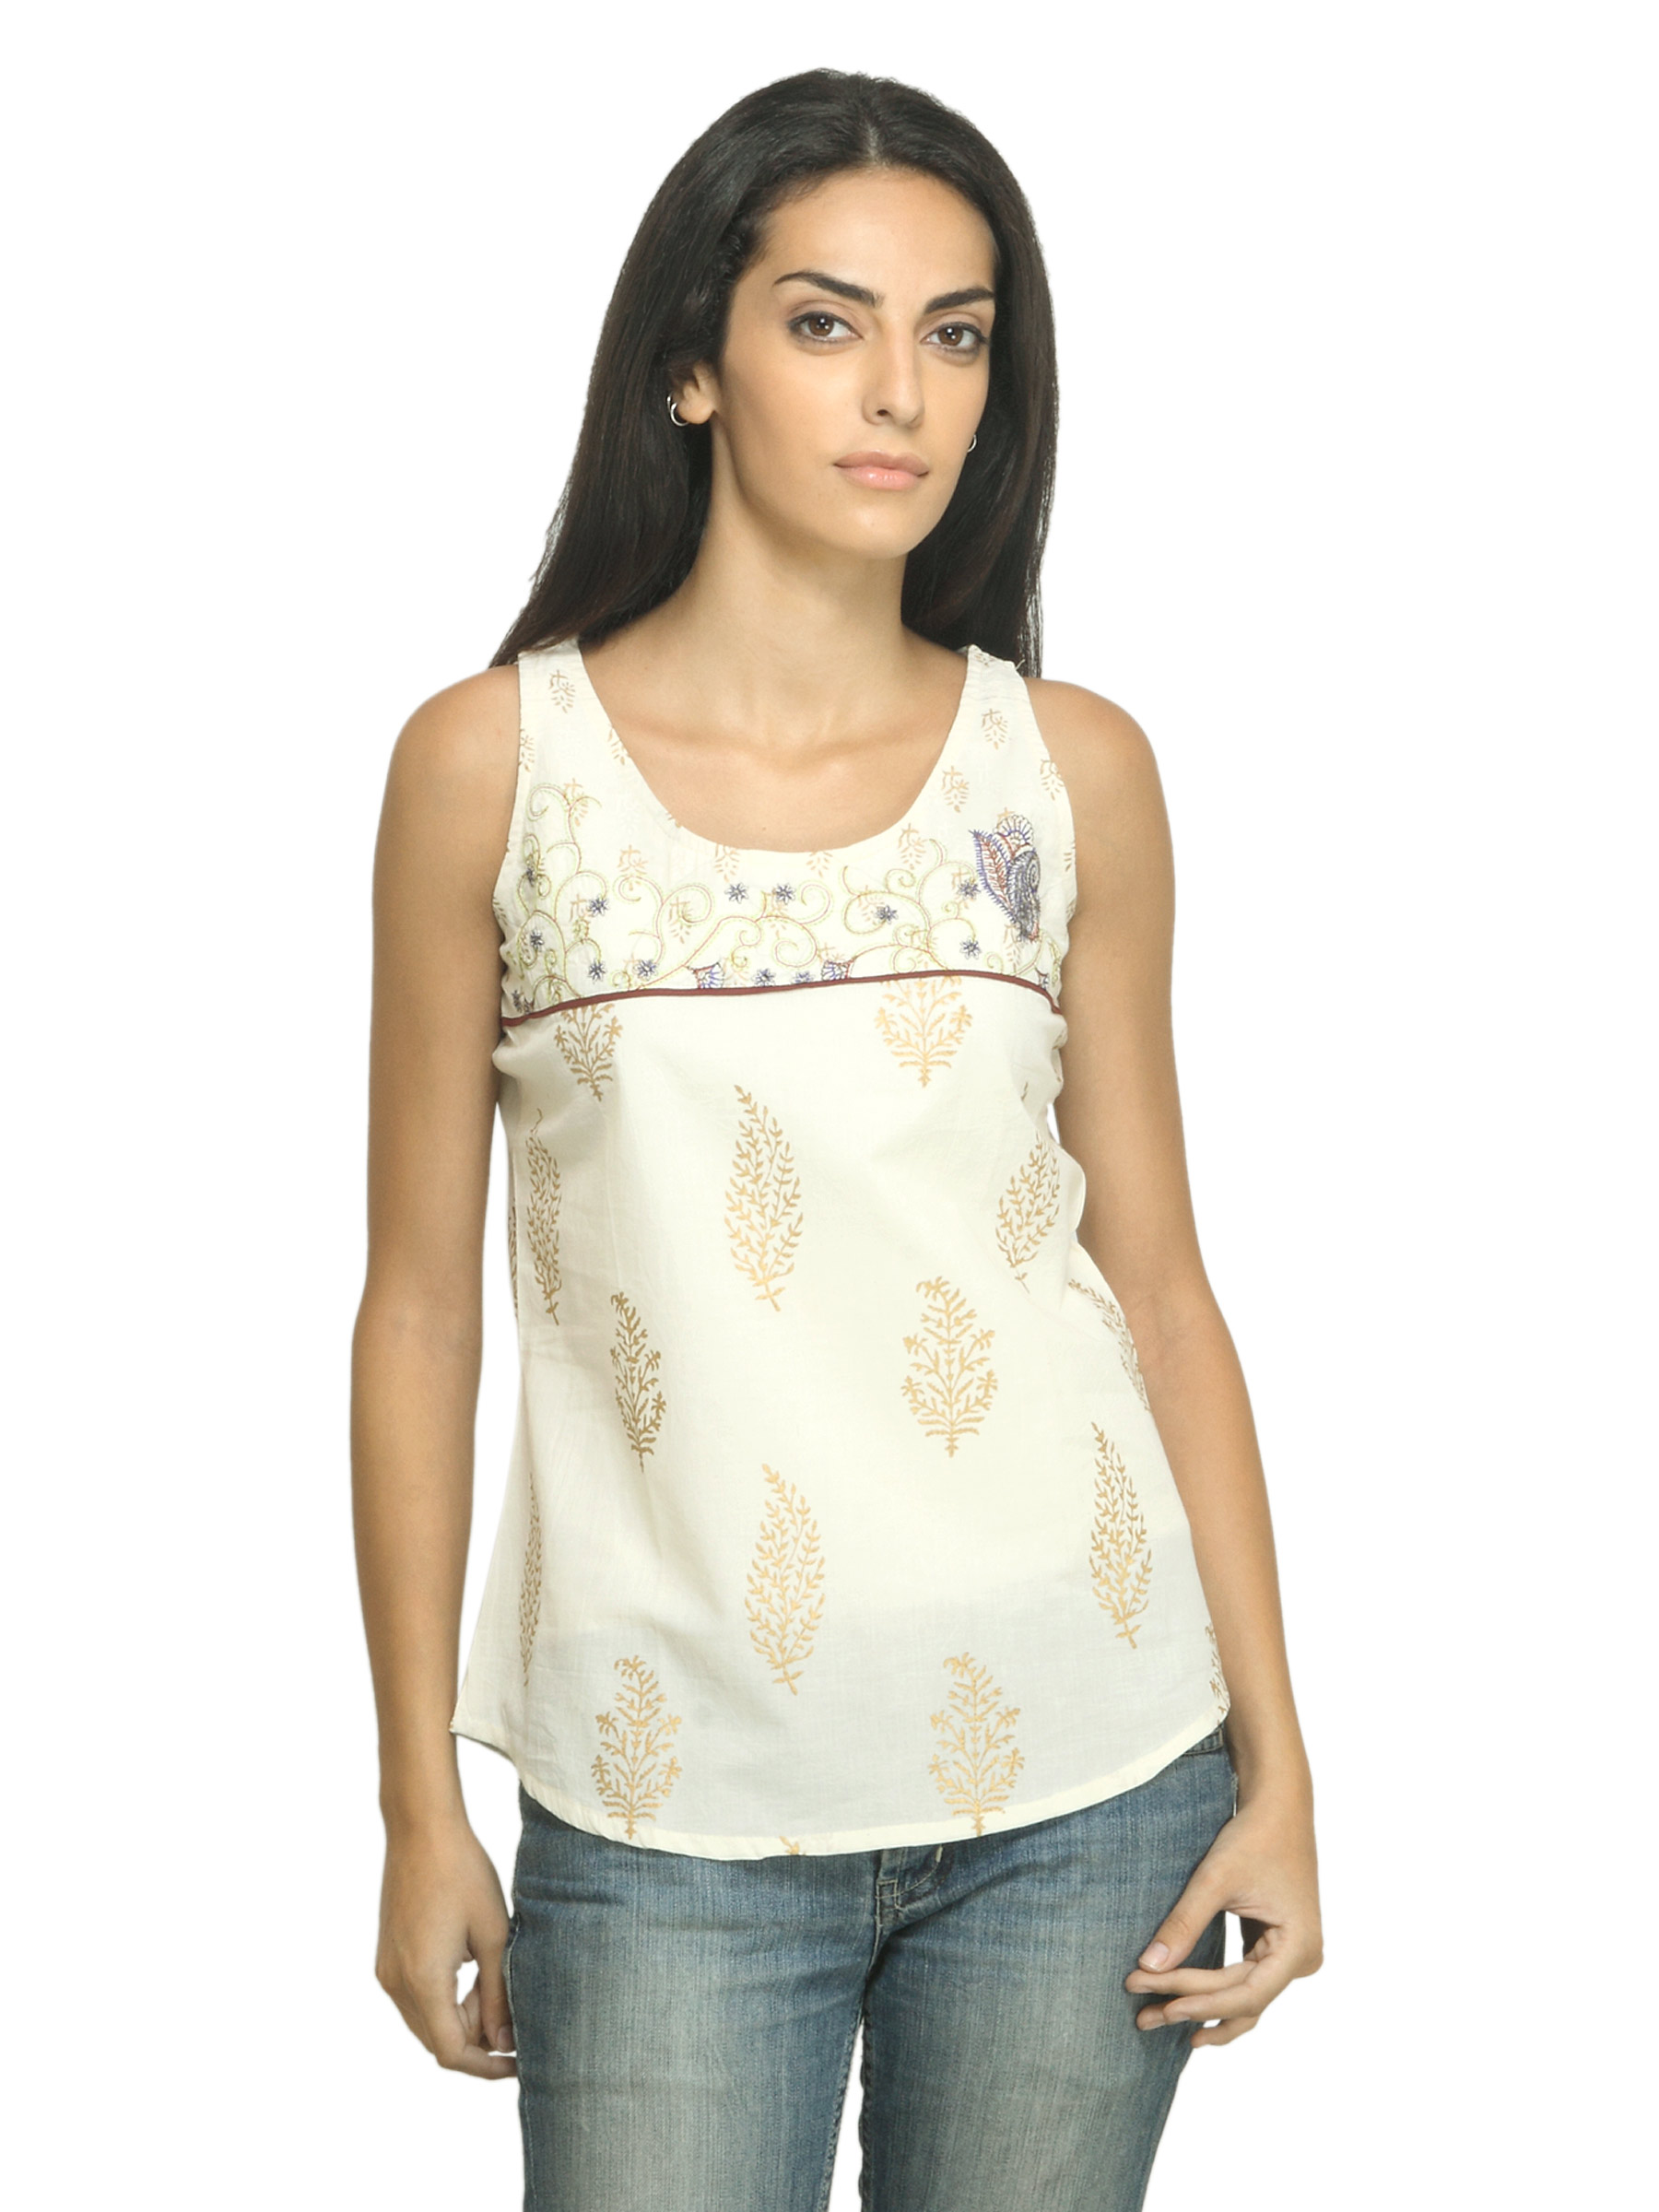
Mother Earth Women Printed Cream Top
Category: Apparel / Topwear / Tops
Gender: Women
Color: Cream
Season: Summer 2012
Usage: Ethnic